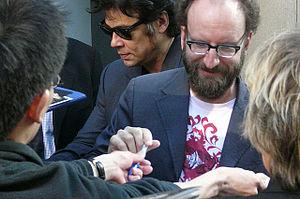
Benicio del Toro [beˈnisjo del ˈtoɾo] est un acteur, réalisateur et producteur de cinéma américano-espagnol, né le 19 février 1967 à San Germán à Porto Rico.